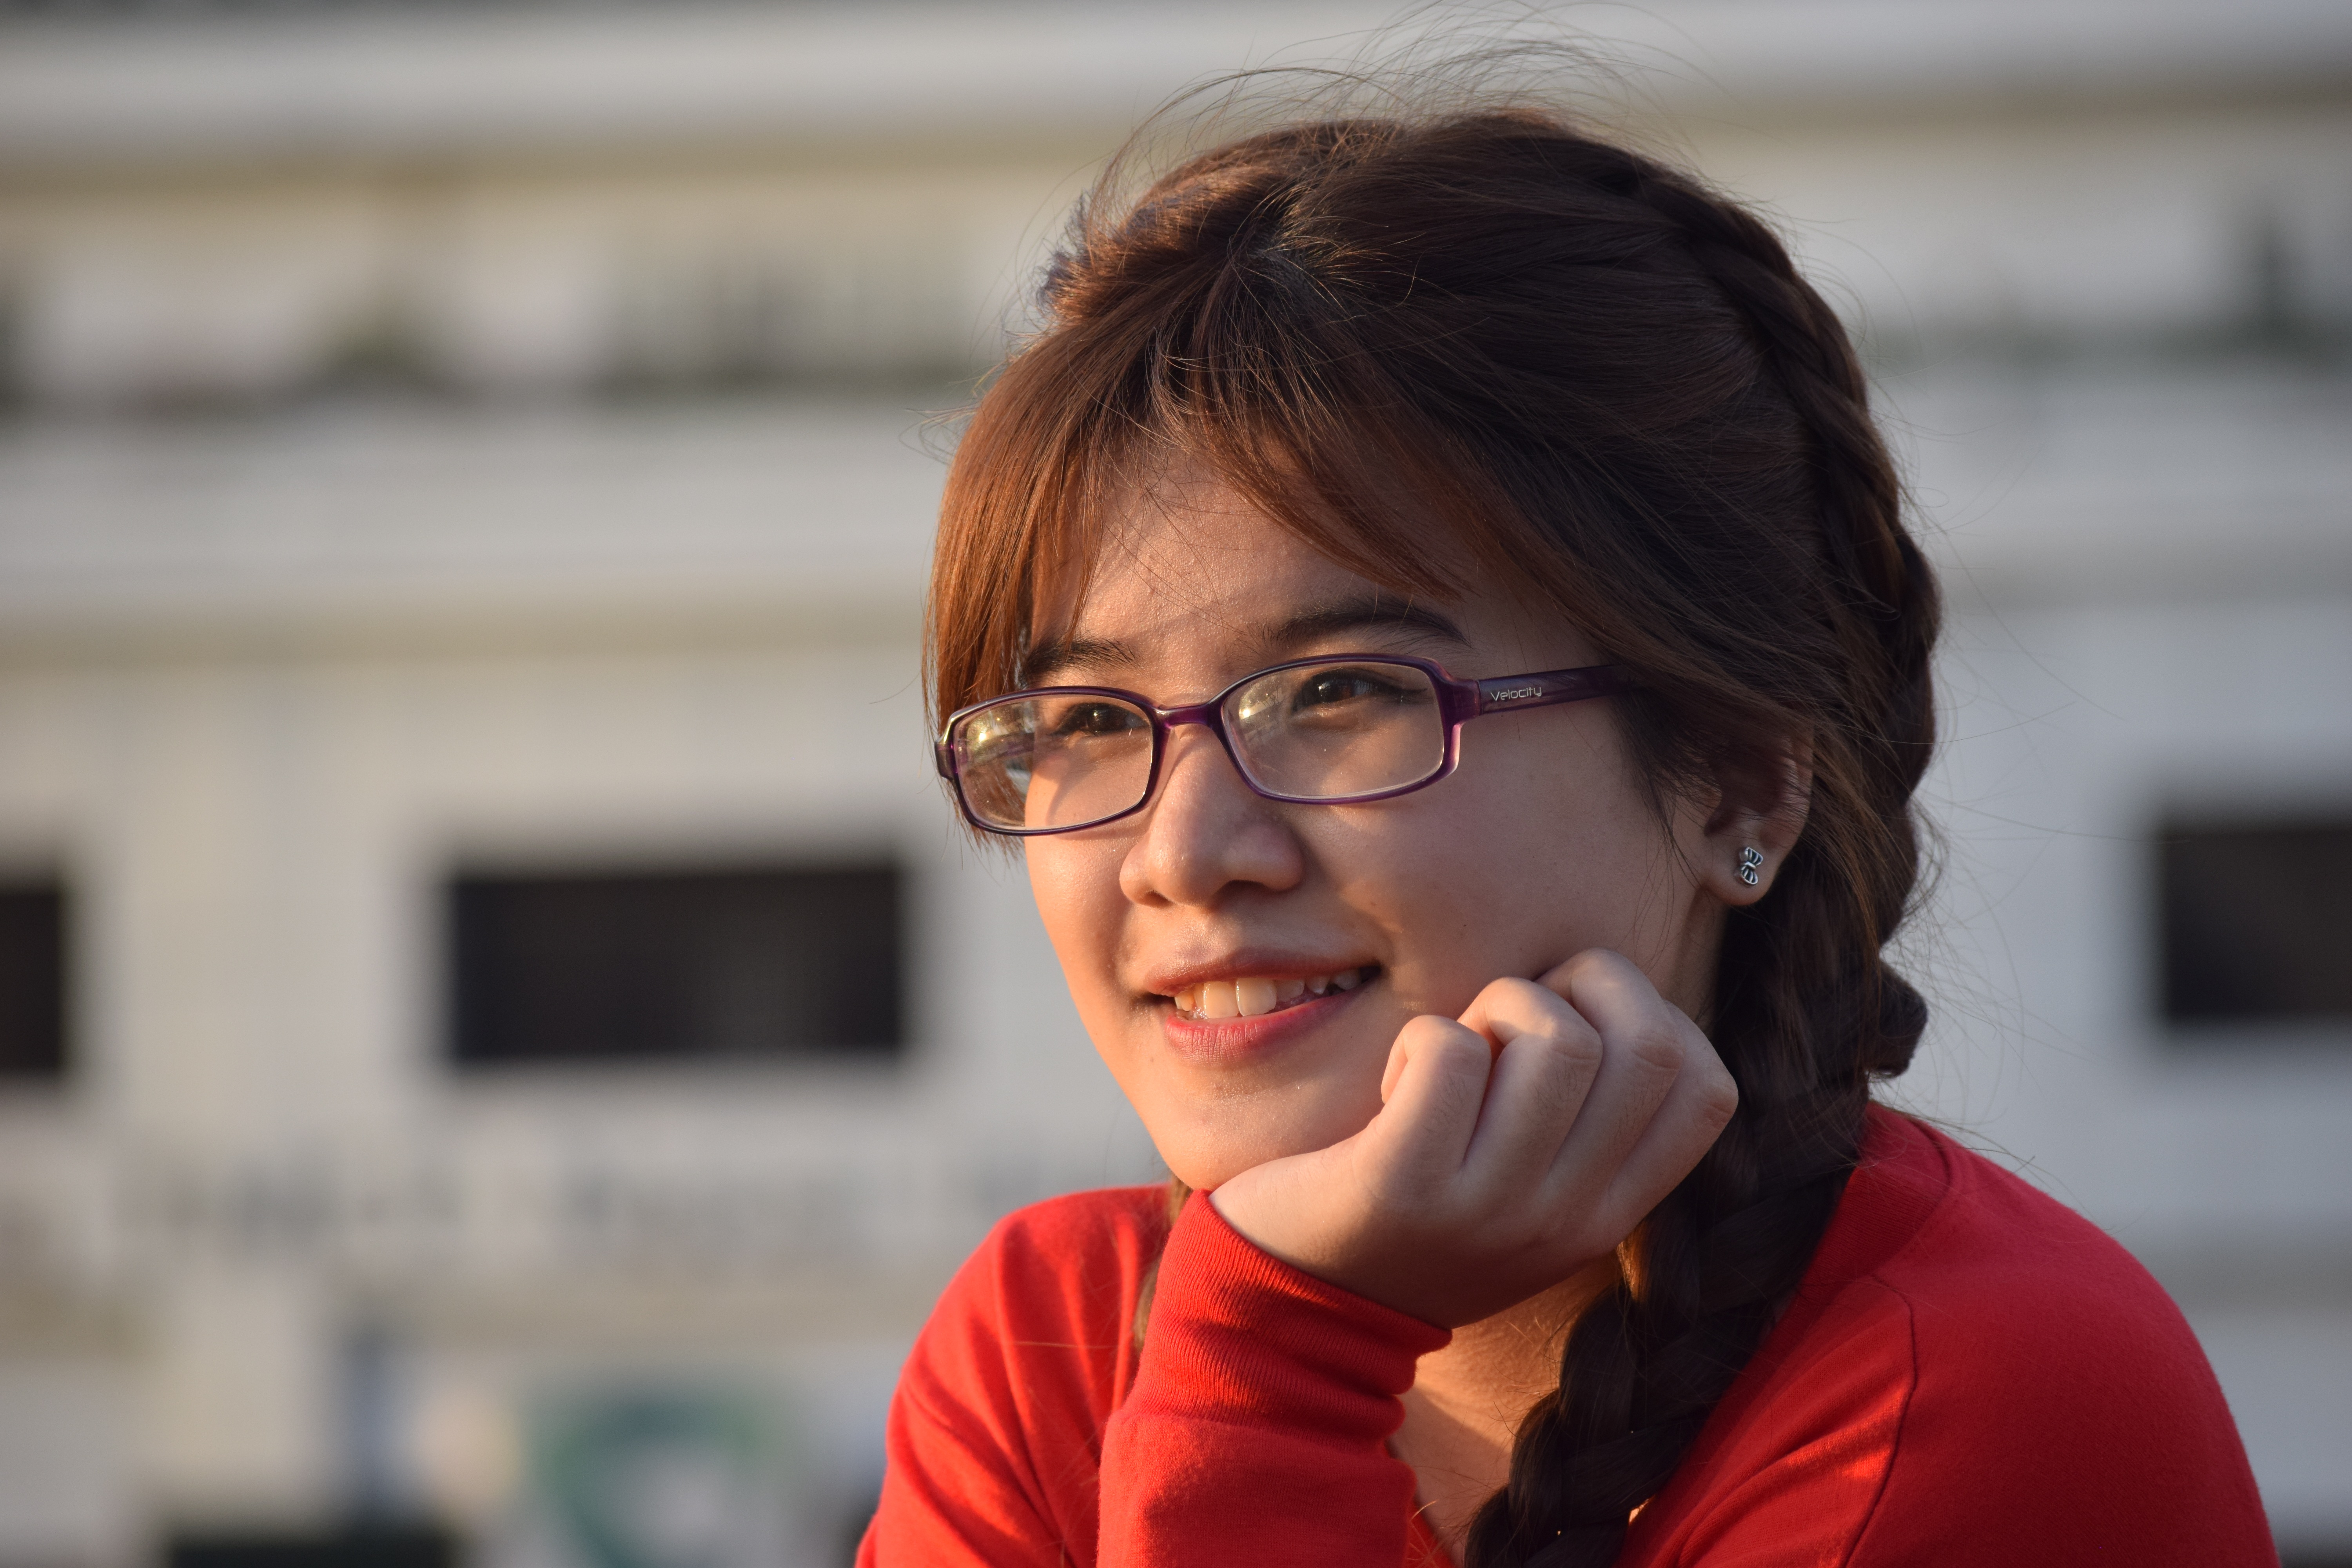
girl, woman, portrait, young, asia, lady, facial expression, hairstyle, smile, fun, sunglasses, glasses, eyewear, vietnam, dear, brown hair, sunny afternoon, chin, portrait photography, vision care, health beauty, the bridge foundations